2016 Metro Manila Film Festival

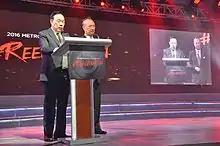
Launch of the 2016 Metro Manila Film Festival.

The 2016 Metro Manila Film Festival was formally launched on June 28, 2016 at the SMX Convention Center. It was announced that there would be major changes from the previous edition such as the criteria of choosing the final 8 films to be shown, and the awarding.